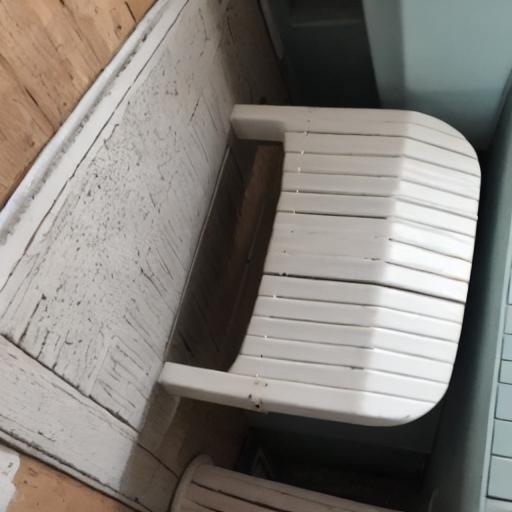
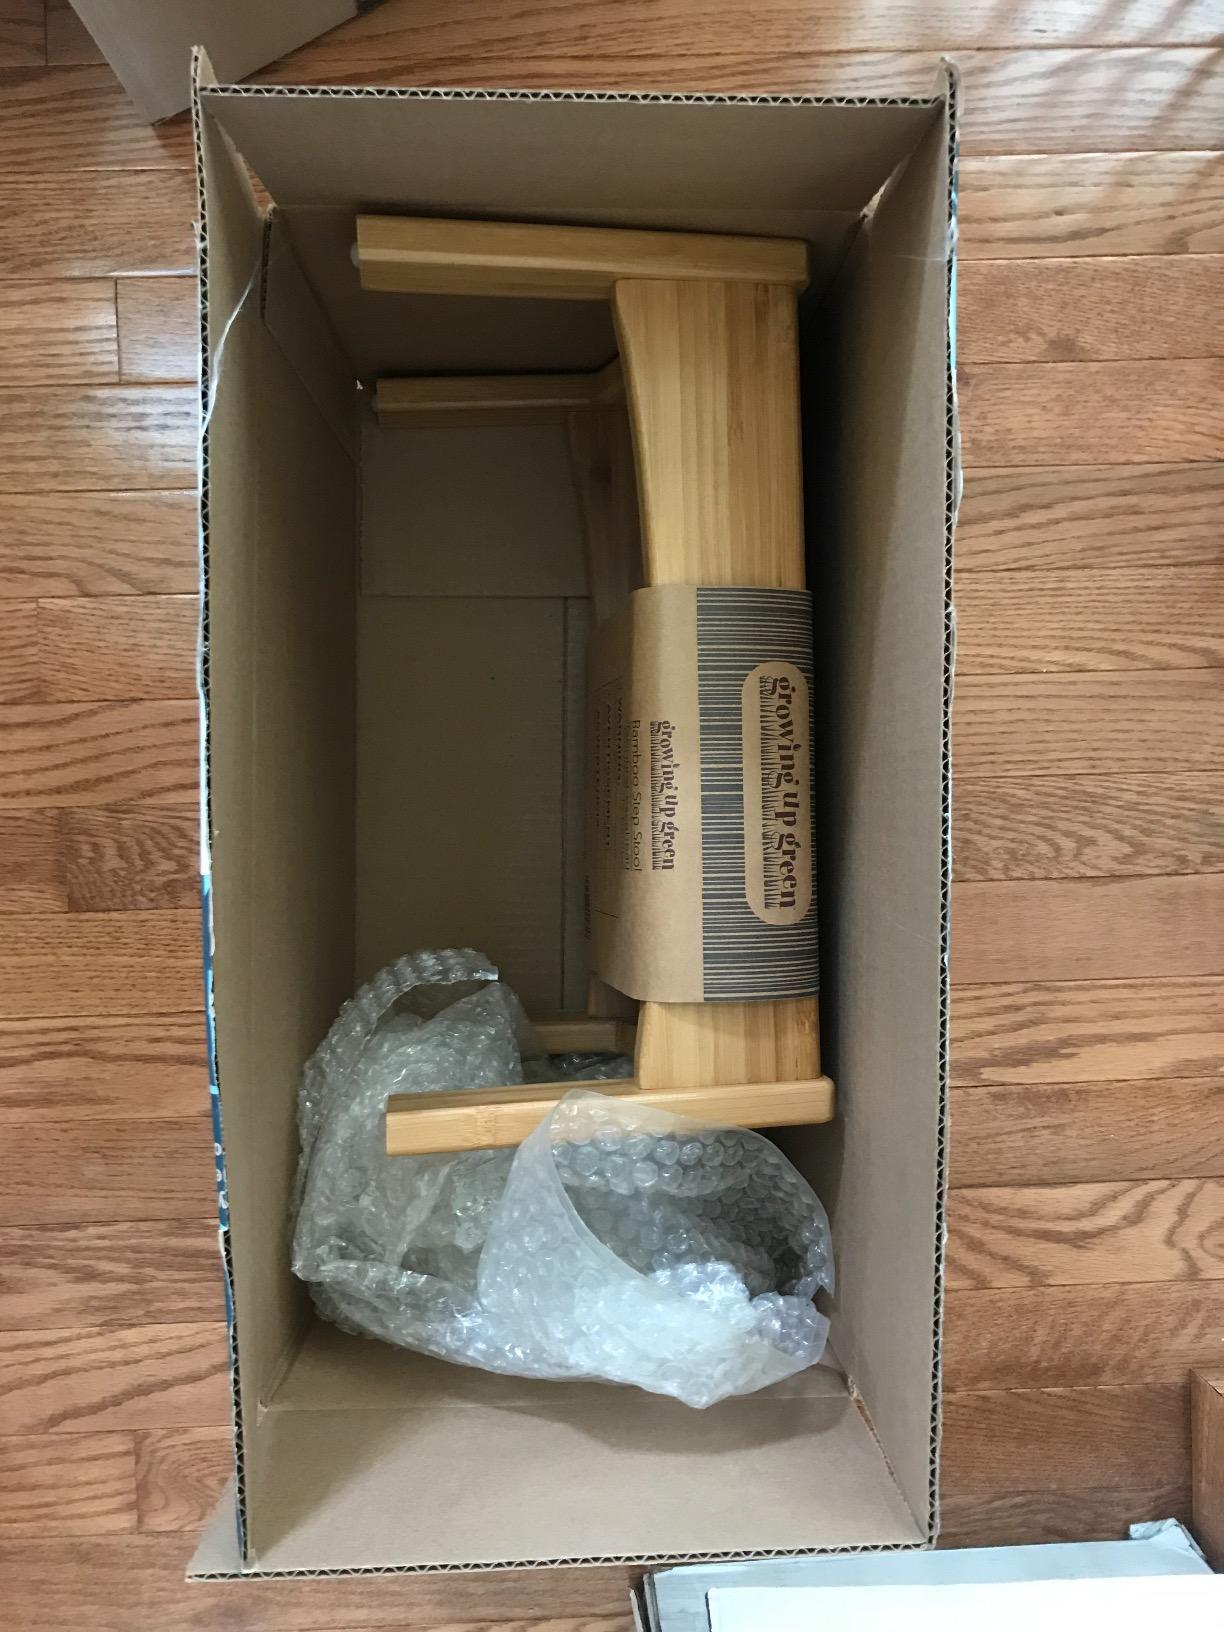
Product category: stool
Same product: no